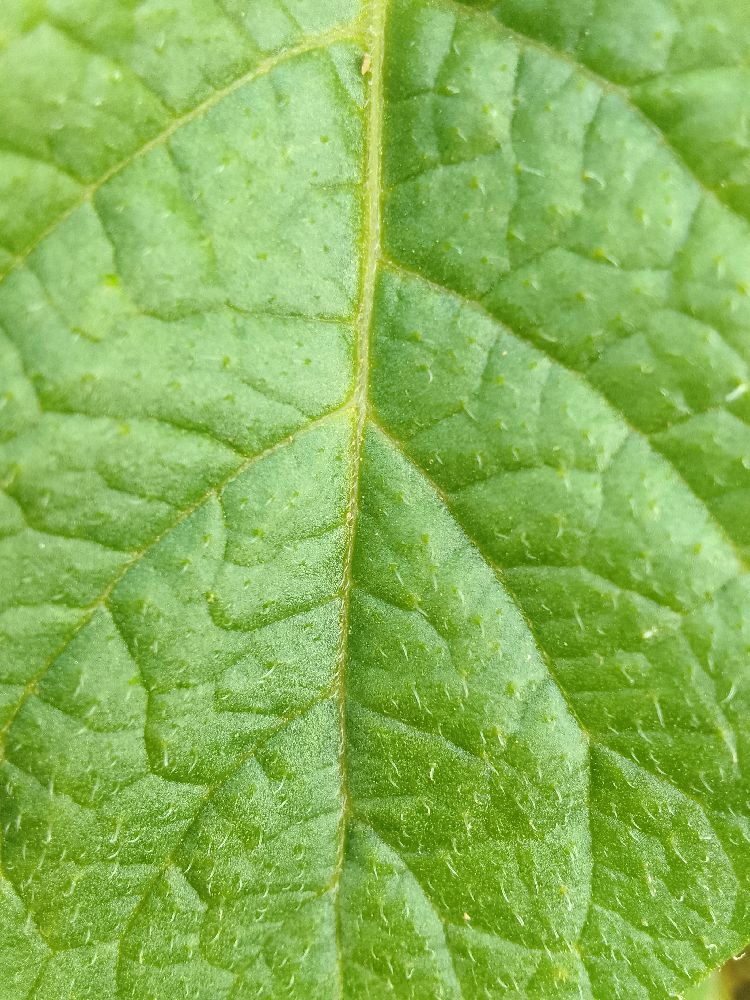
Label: Healthy